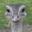
Label: bird